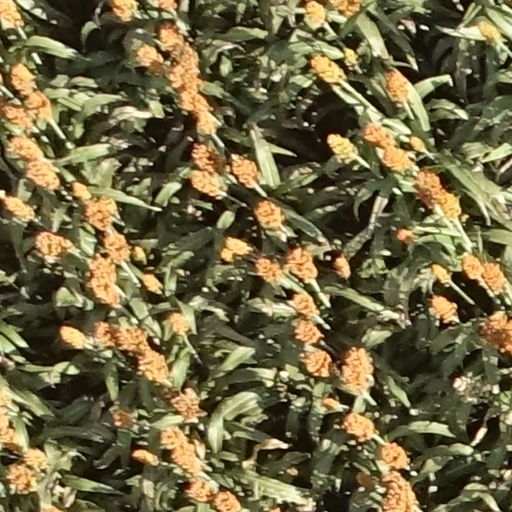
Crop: sorghum